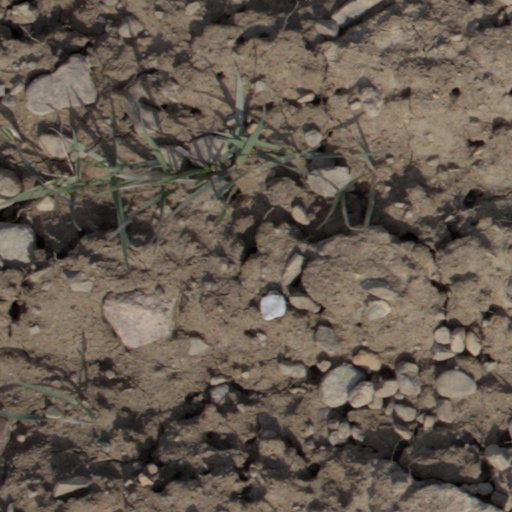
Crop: wheat